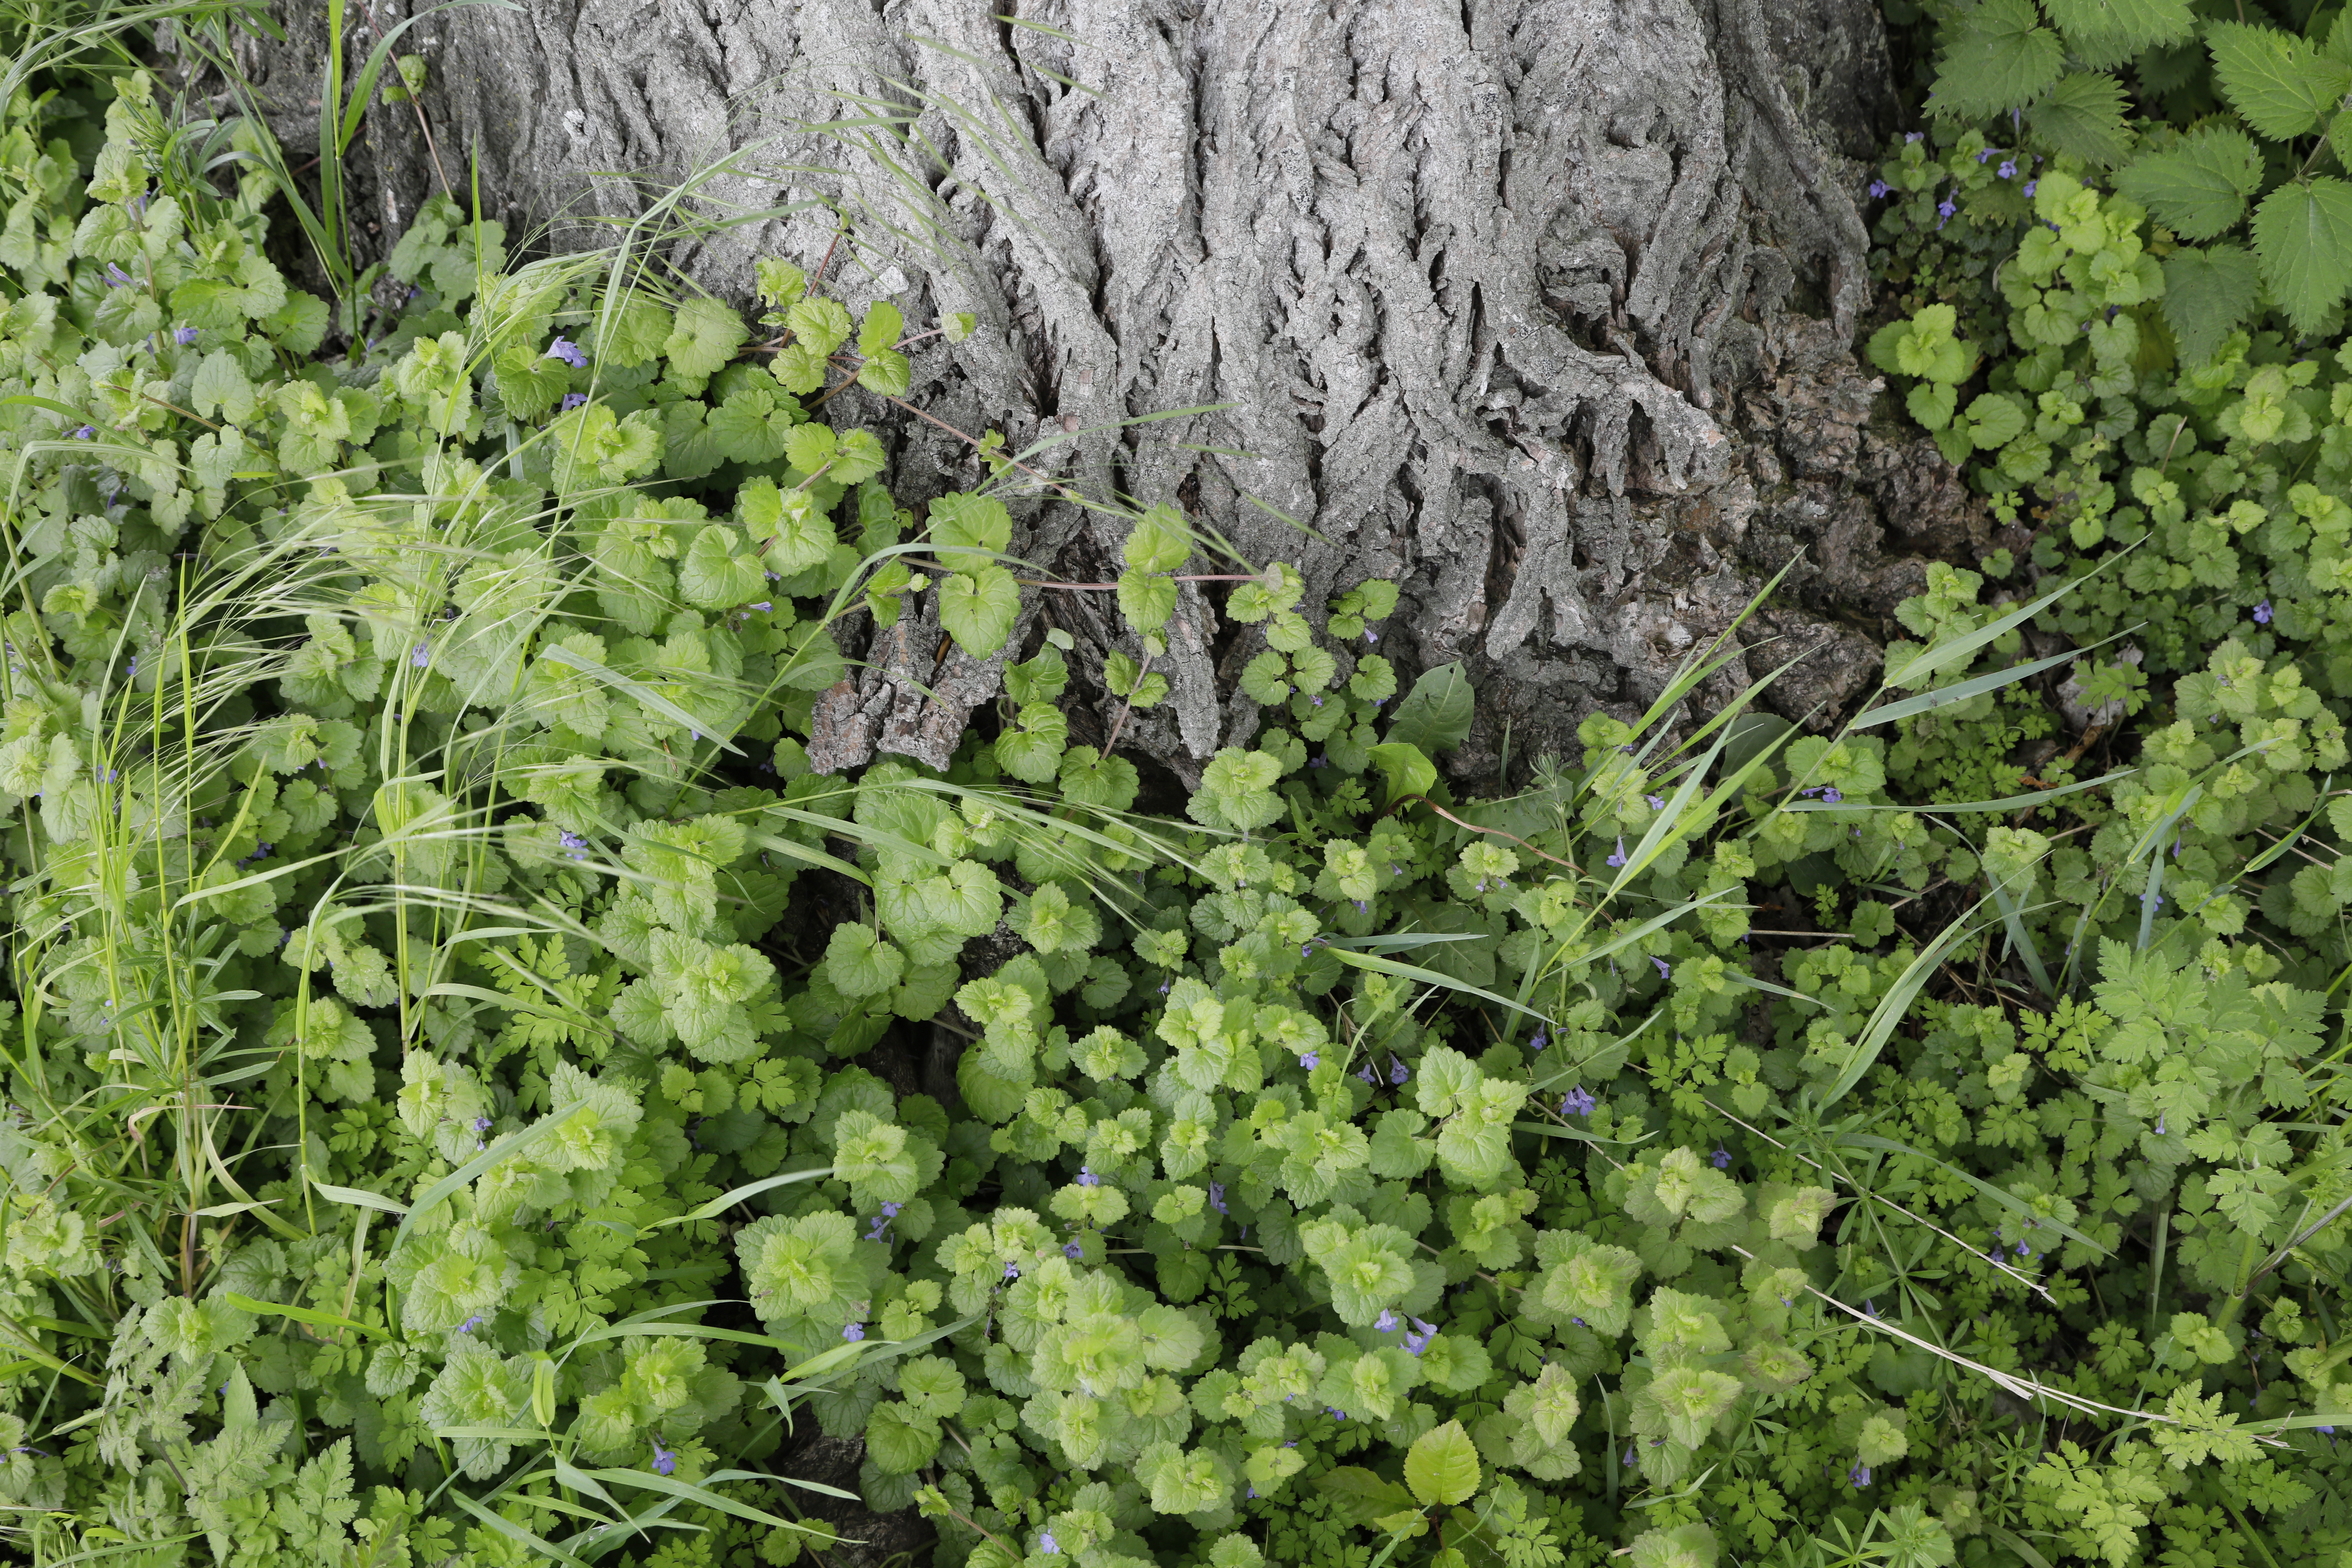
Plant species: Glechoma hederacea